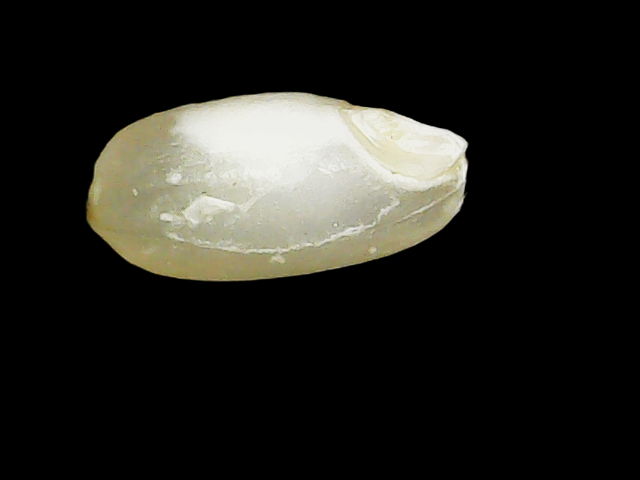
Rice variety: Binadhan8